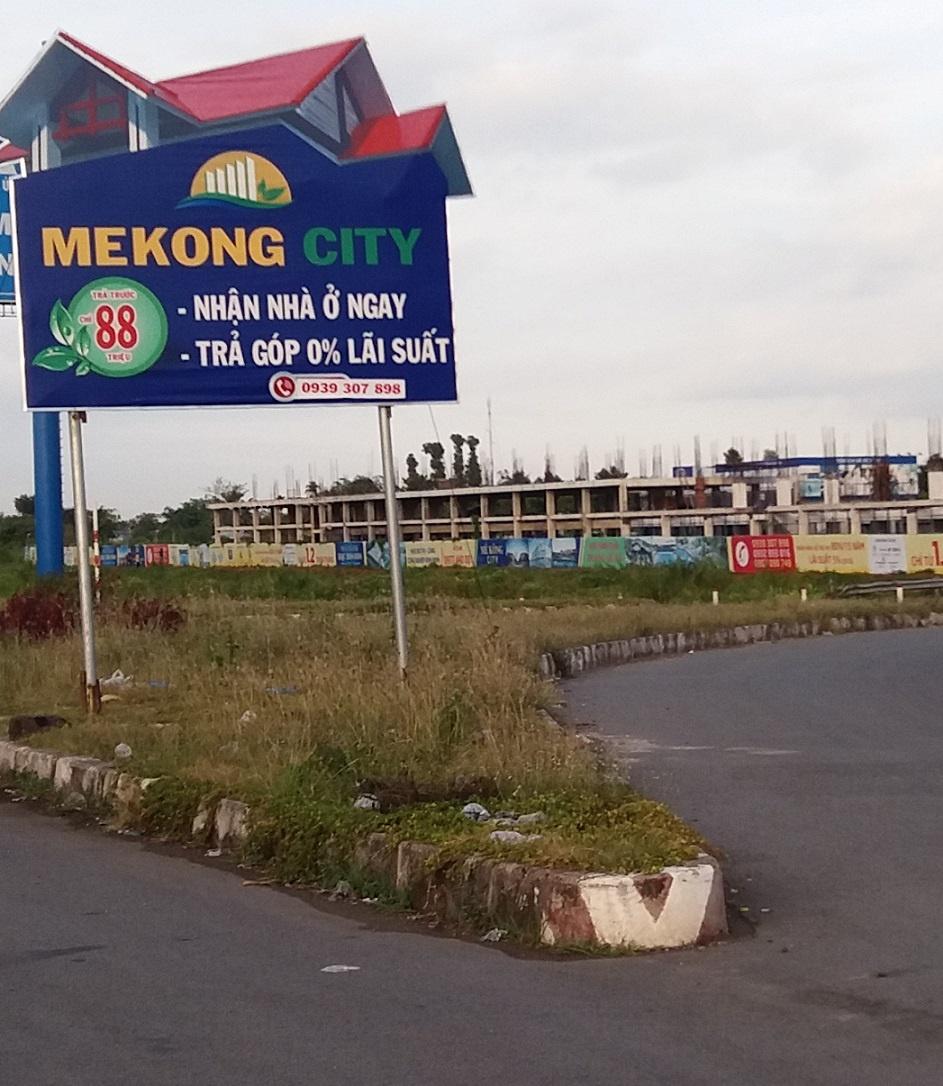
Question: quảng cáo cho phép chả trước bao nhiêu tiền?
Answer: quảng cáo cho phép trả trước 88 triệu